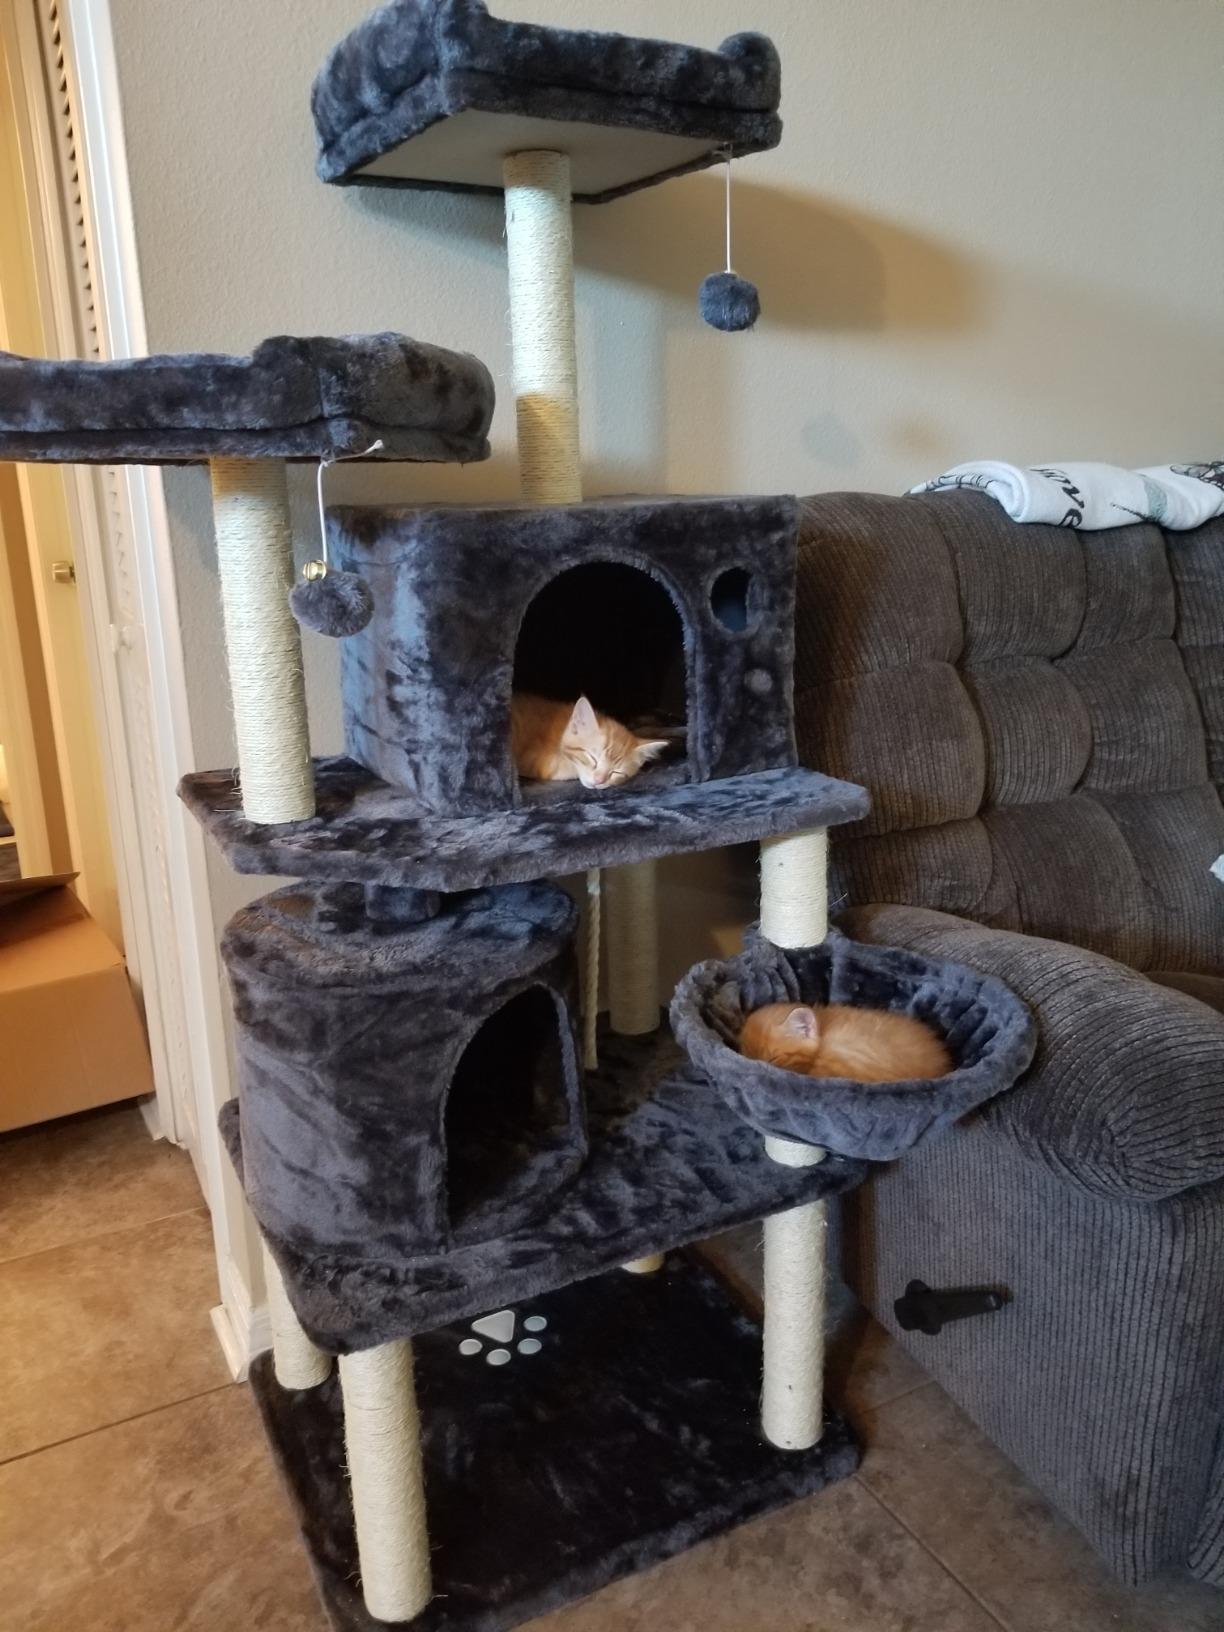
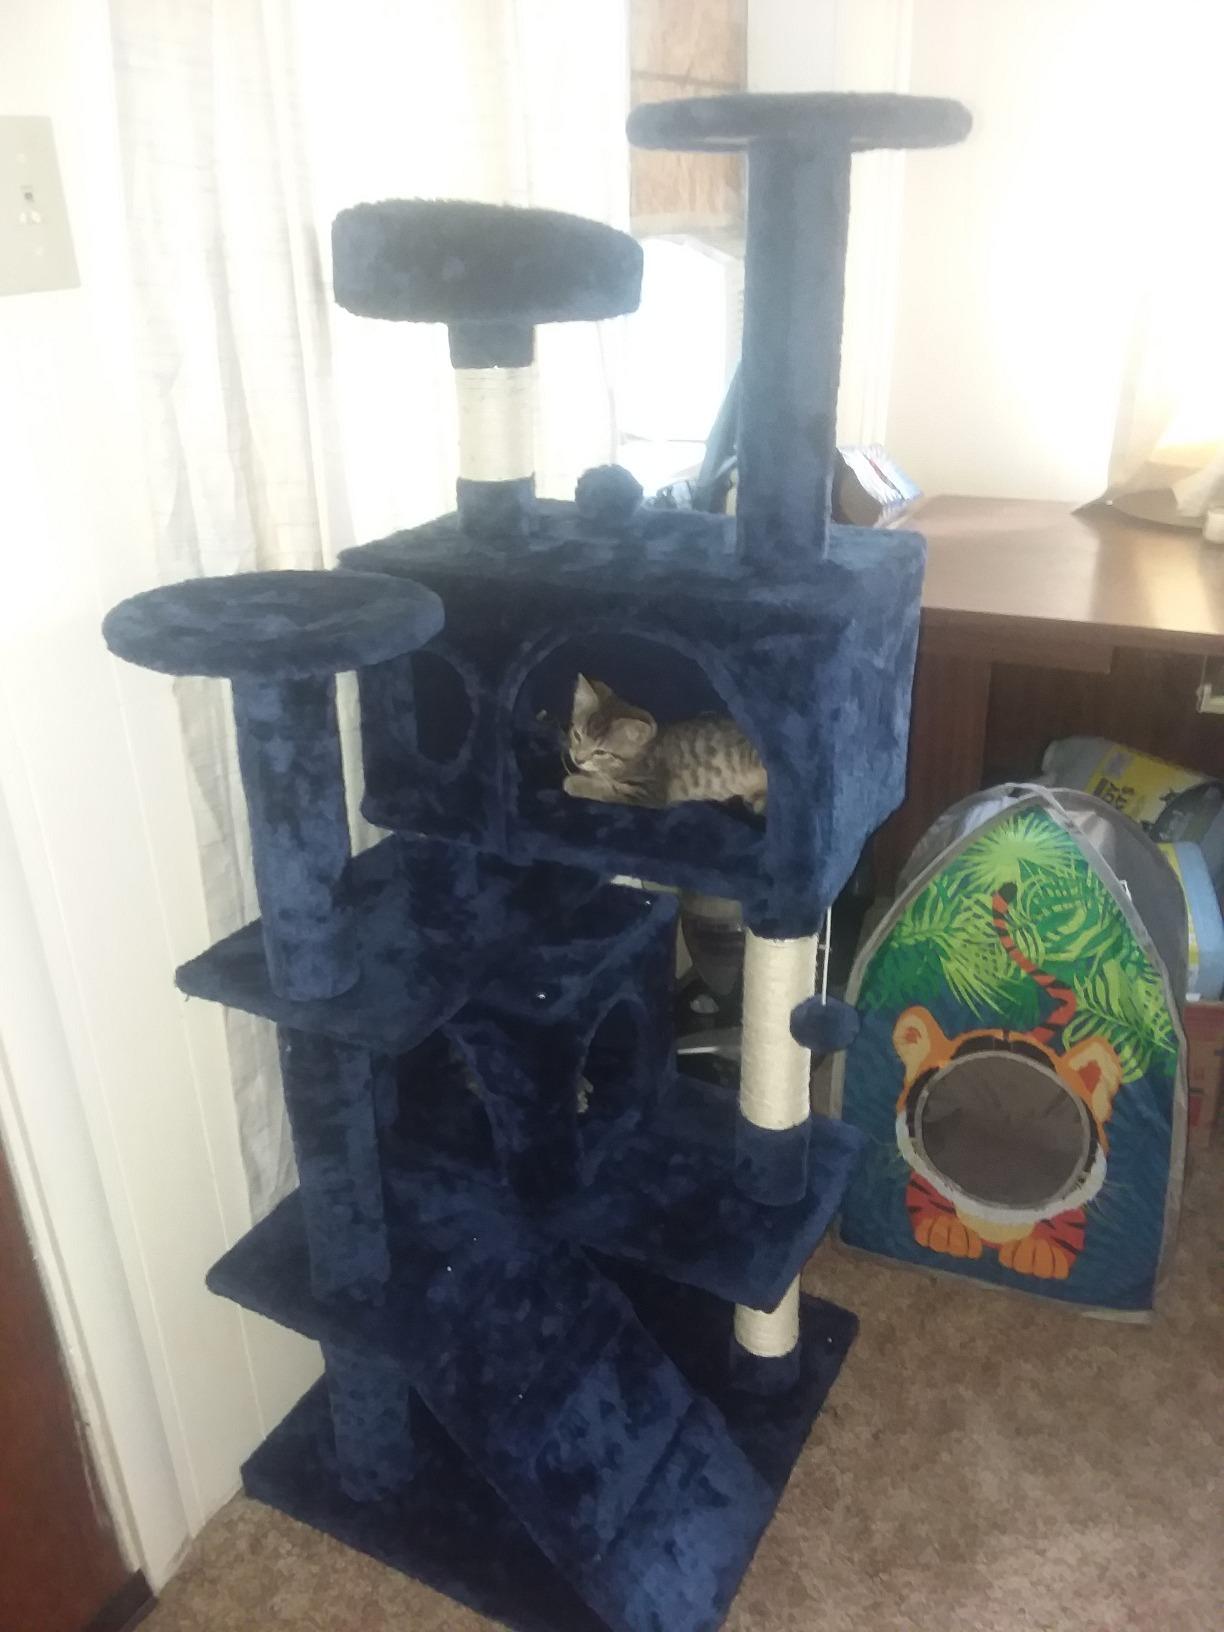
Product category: items_cat tree
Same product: no